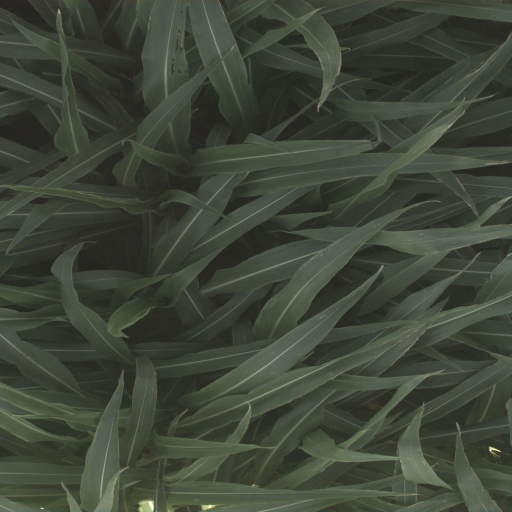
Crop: sorghum